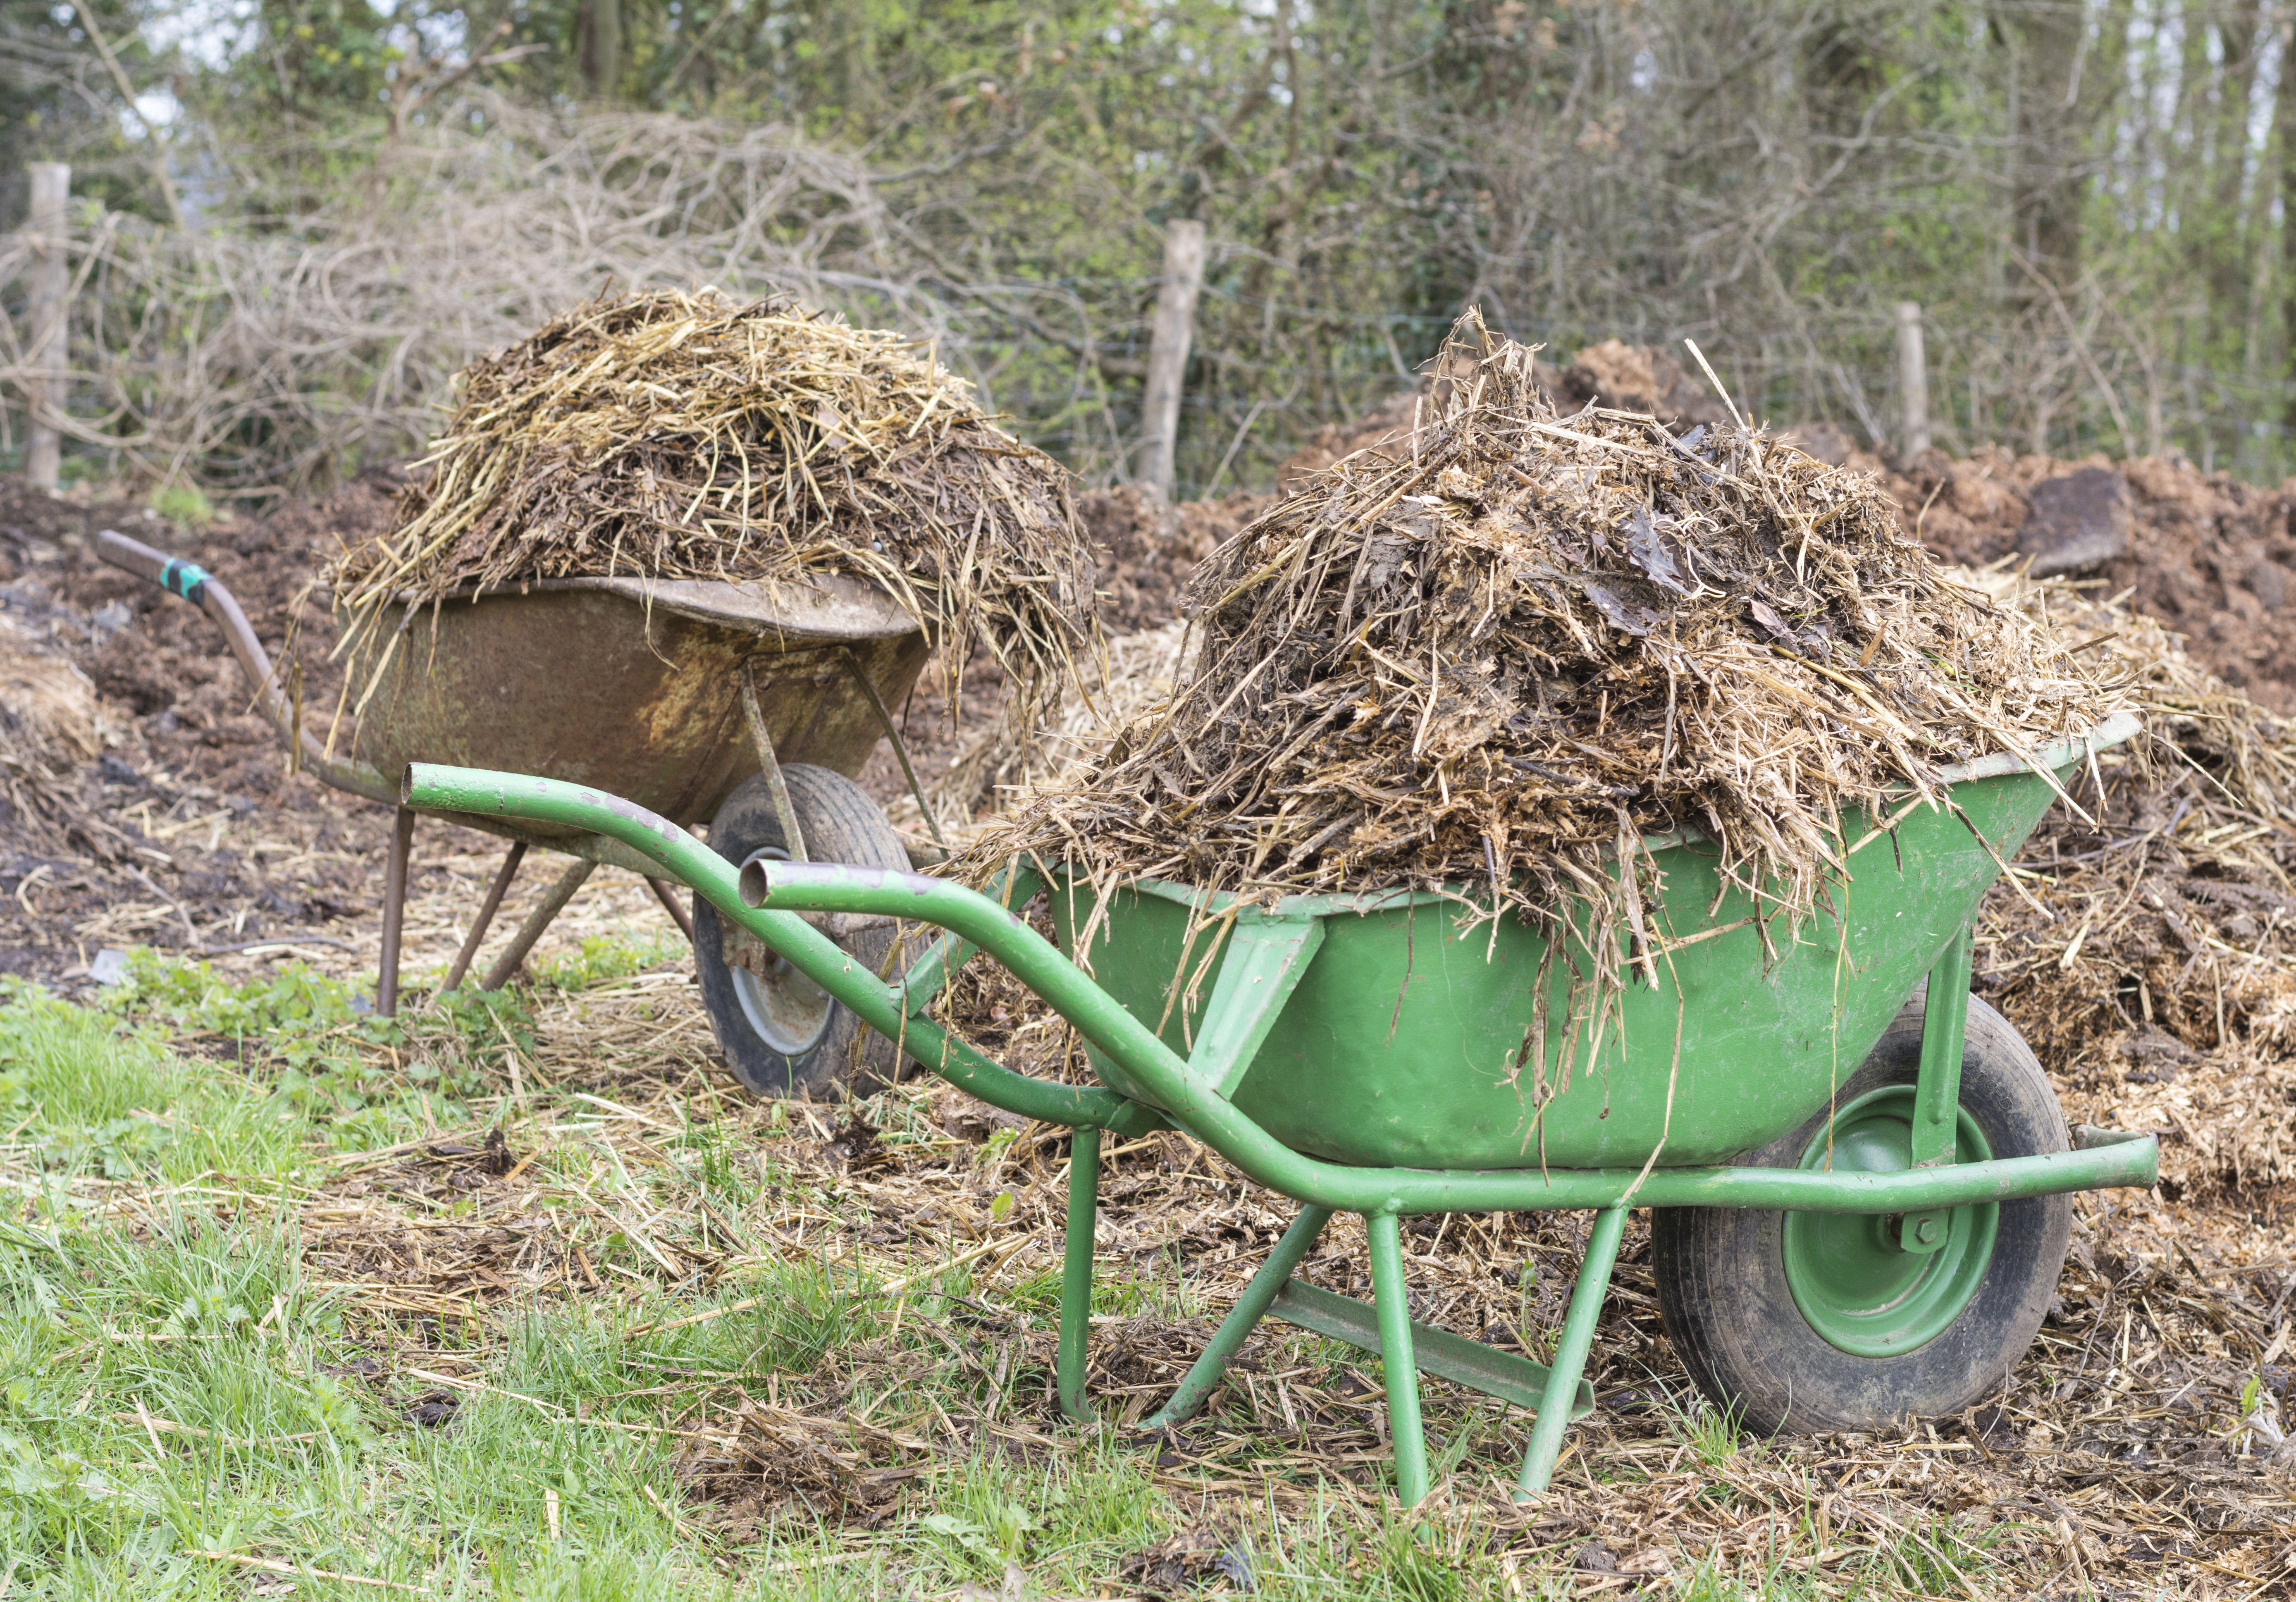
grass, farm, lawn, green, vehicle, crop, soil, agriculture, agricultural, gardening, straw, waste, shit, recycling, wheelbarrow, fertilize, manure, wheelbarrows, grass family, green life, mucking out, doing farm work, dunghill, dung heap